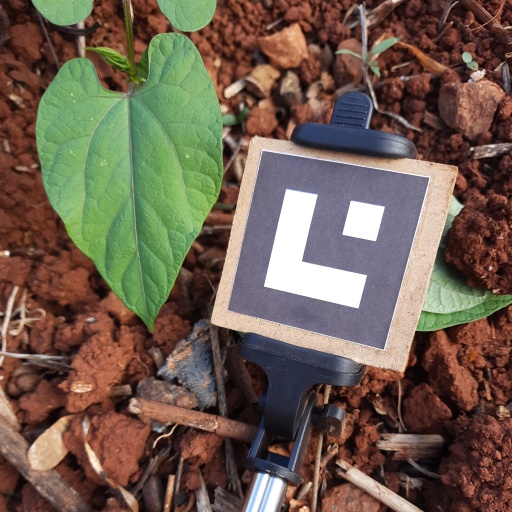
Observations: wavy surface, no eating holes, under cloudy sky, insect on surface